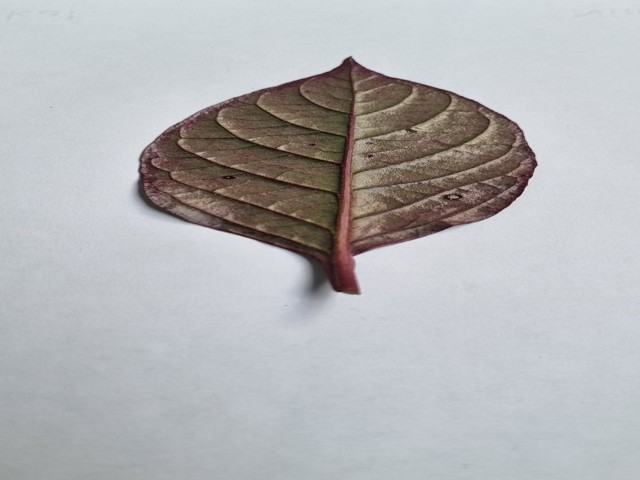
Plant: kalochitra